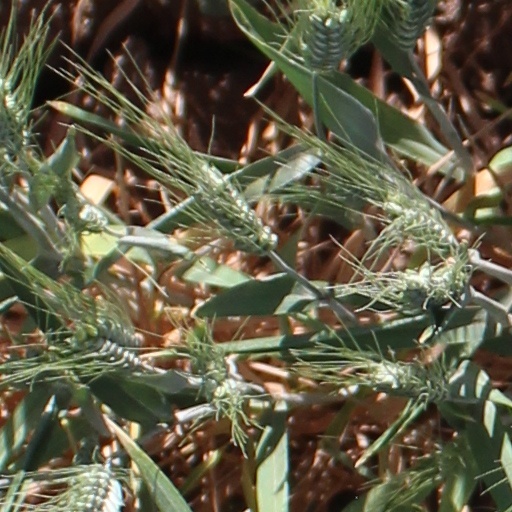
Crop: wheat